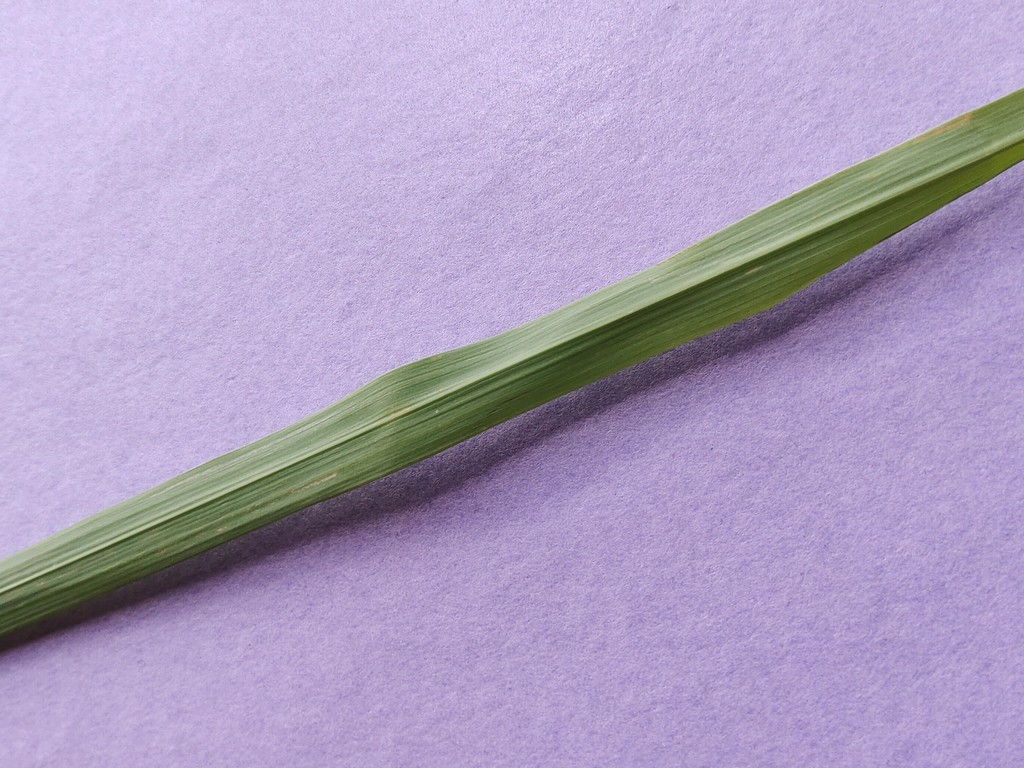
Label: Healthy